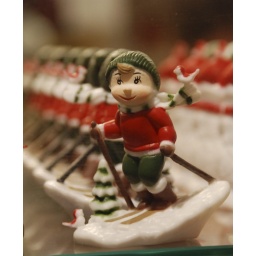
cake decoration found in a shop window in the covered market